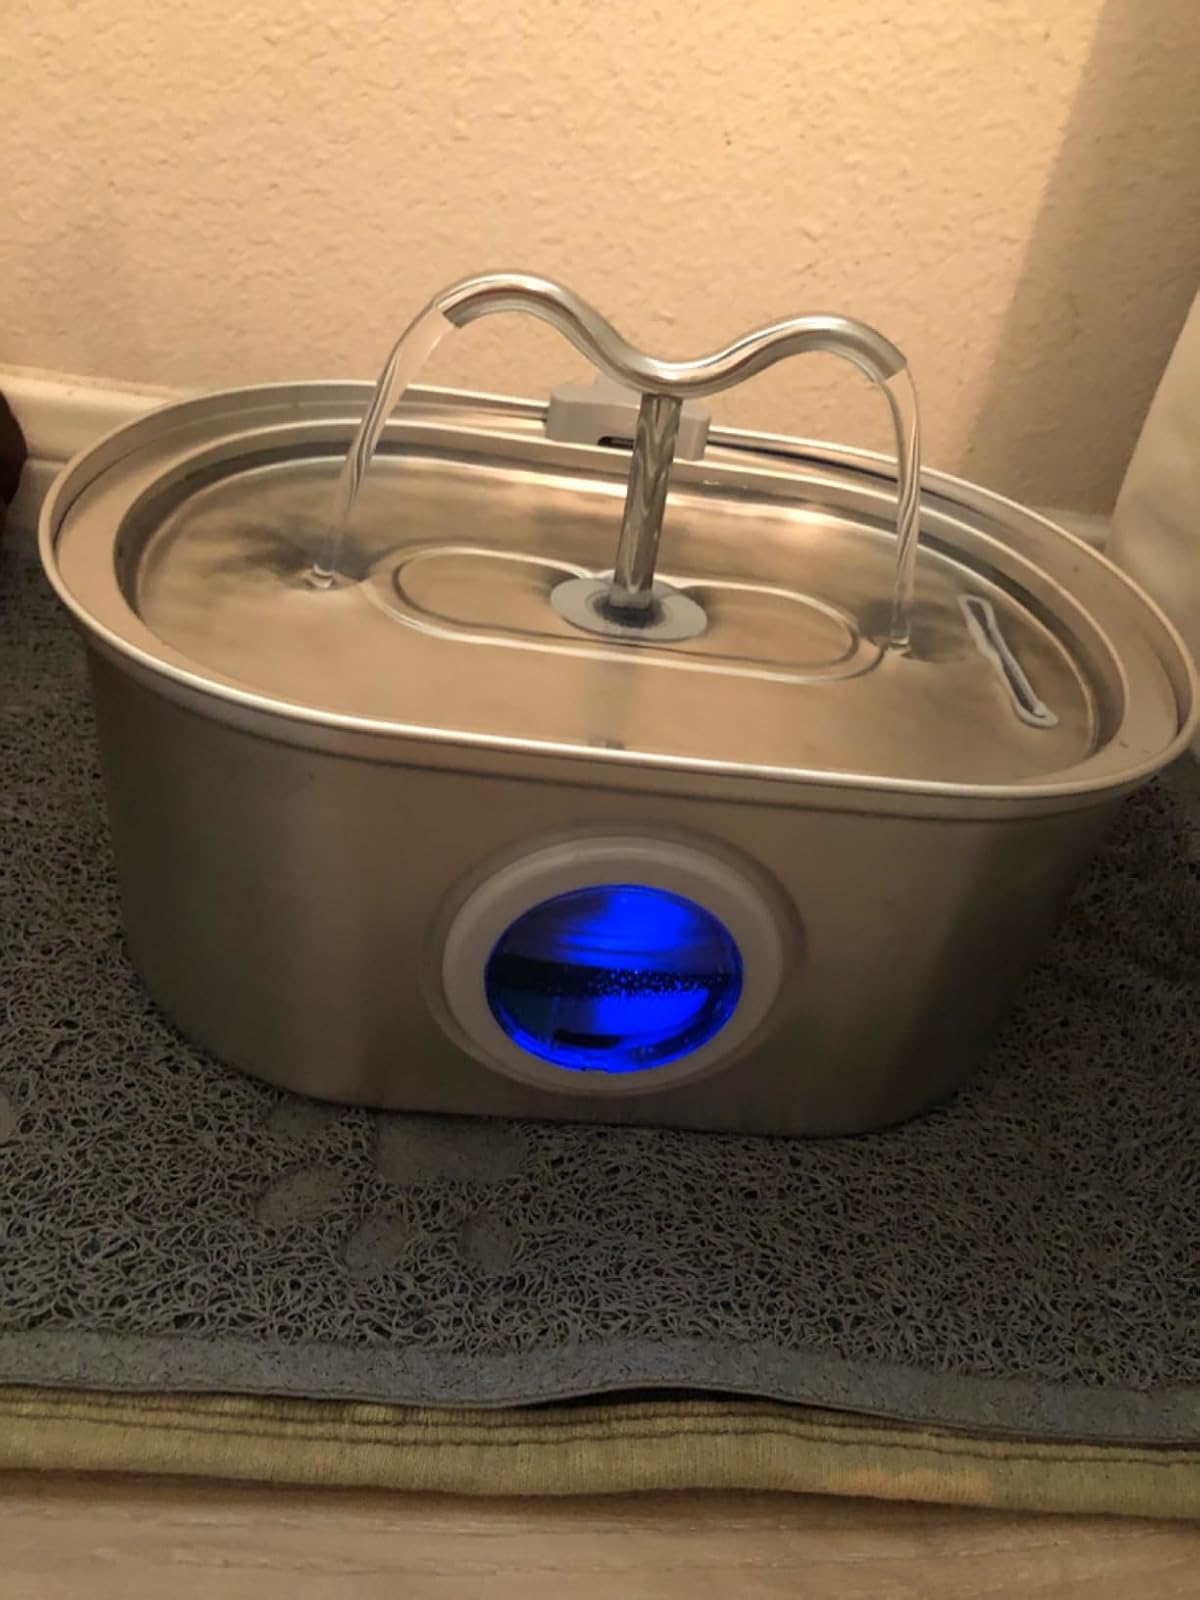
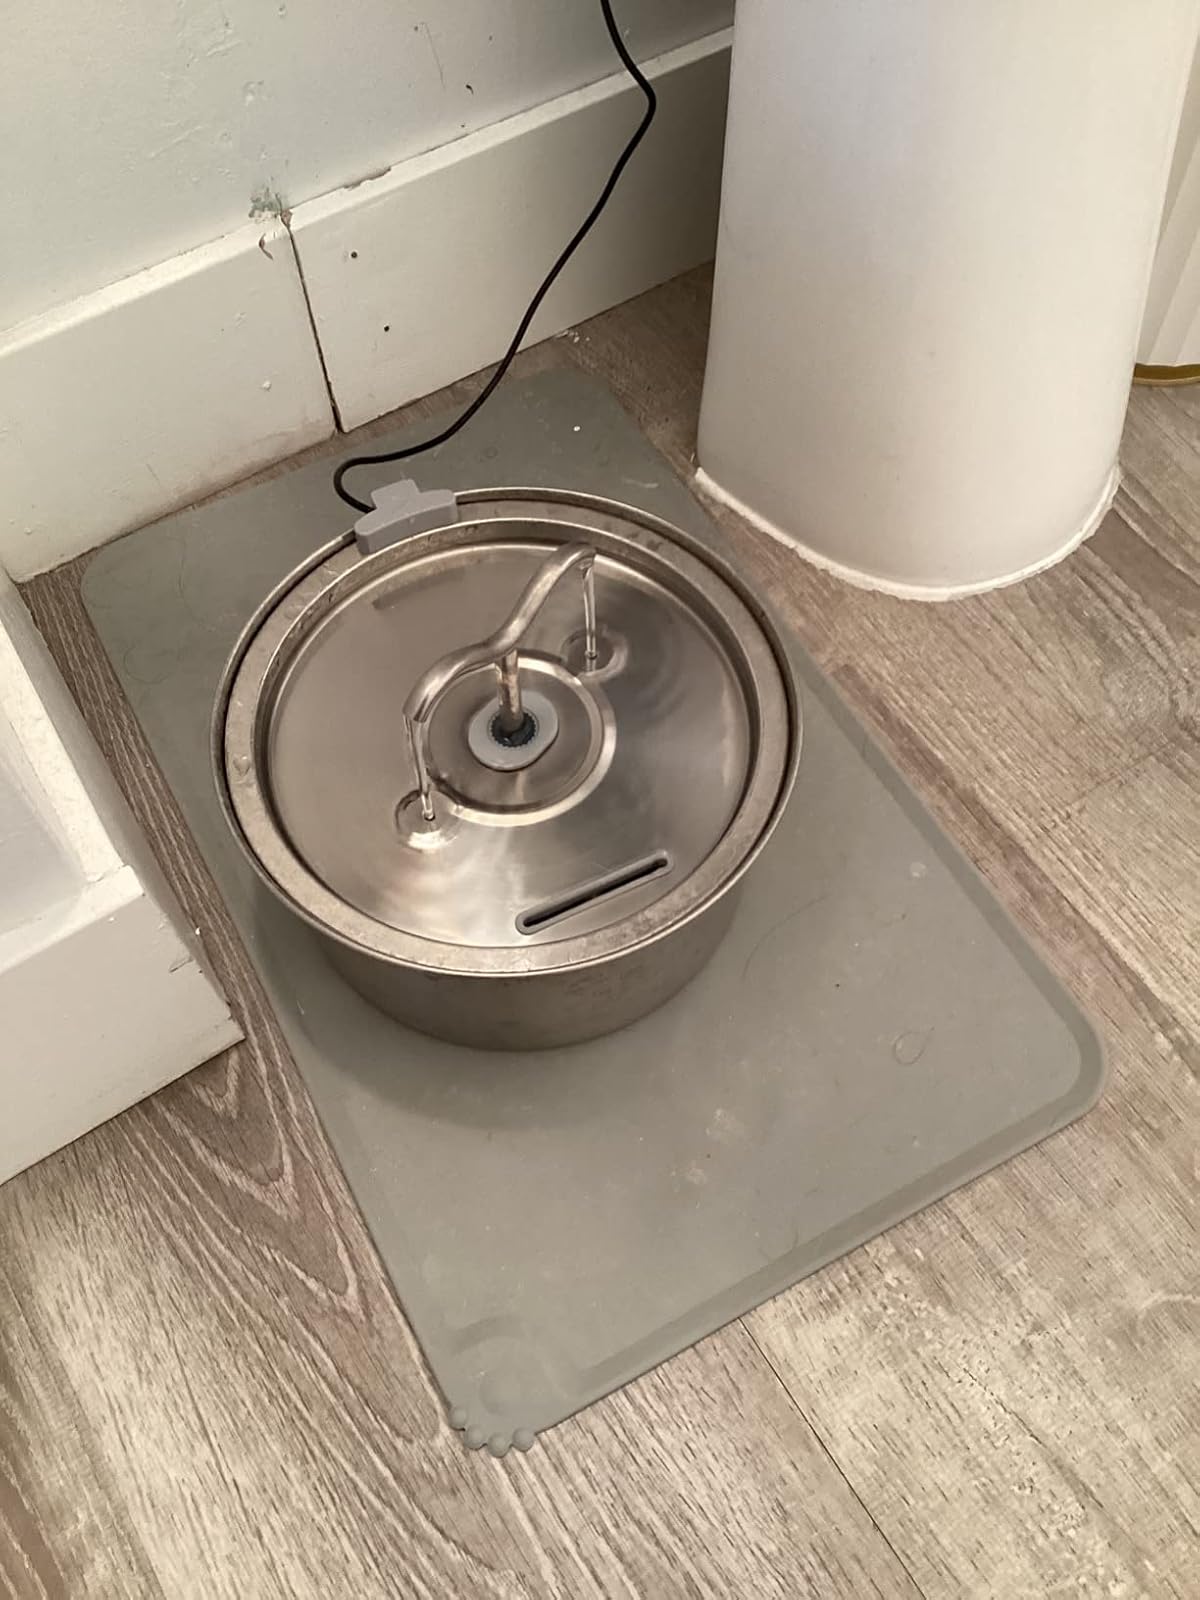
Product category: items_bowl
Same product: no